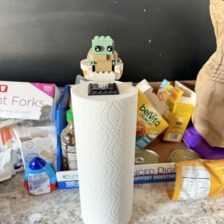
Label: has_baby_yoda